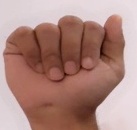
ASL sign: A